Welling United F.C.

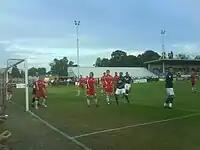
Welling playing Millwall in a pre-season friendly at Park View Road.

Former Coventry City and Republic of Ireland player Liam Daish took charge of the team on a caretaker basis before the permanent position was handed to former Norwich City and Gillingham defender Adrian Pennock, who narrowly missed out on taking the club into the promotion play-offs. Pennock left the club at the end of the 2006–07 season. His last game managing the Wings finished in a 1–1 draw at home to Hayes. Pennock joined Stoke City in a coaching position under his former Gillingham manager, Tony Pulis.